Muzaffar Warsi

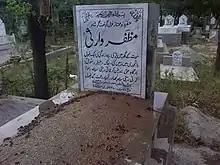
Warsi's last resting place at Johar Town Graveyard Lahore

Warsi died on 28 January 2011 in Lahore, Pakistan. He was buried at Johar Town Graveyard Lahore.